Central heating

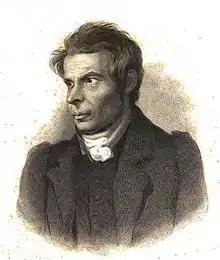
Thomas Tredgold, a noted engineer and authority on central heating systems in the early 19th century

The English writer Hugh Plat proposed a steam-based central heating system for a greenhouse in 1594, although this was an isolated occurrence and was not followed up until the 18th century. Colonel Coke devised a system of pipes that would carry steam around the house from a central boiler, but it was James Watt the Scottish inventor who was the first to build a working system in his house.